Planar Handbook

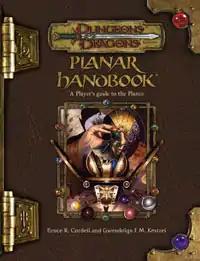

Planar Handbook is an optional supplemental source book for the 3.5 edition of the "Dungeons & Dragons" fantasy roleplaying game.